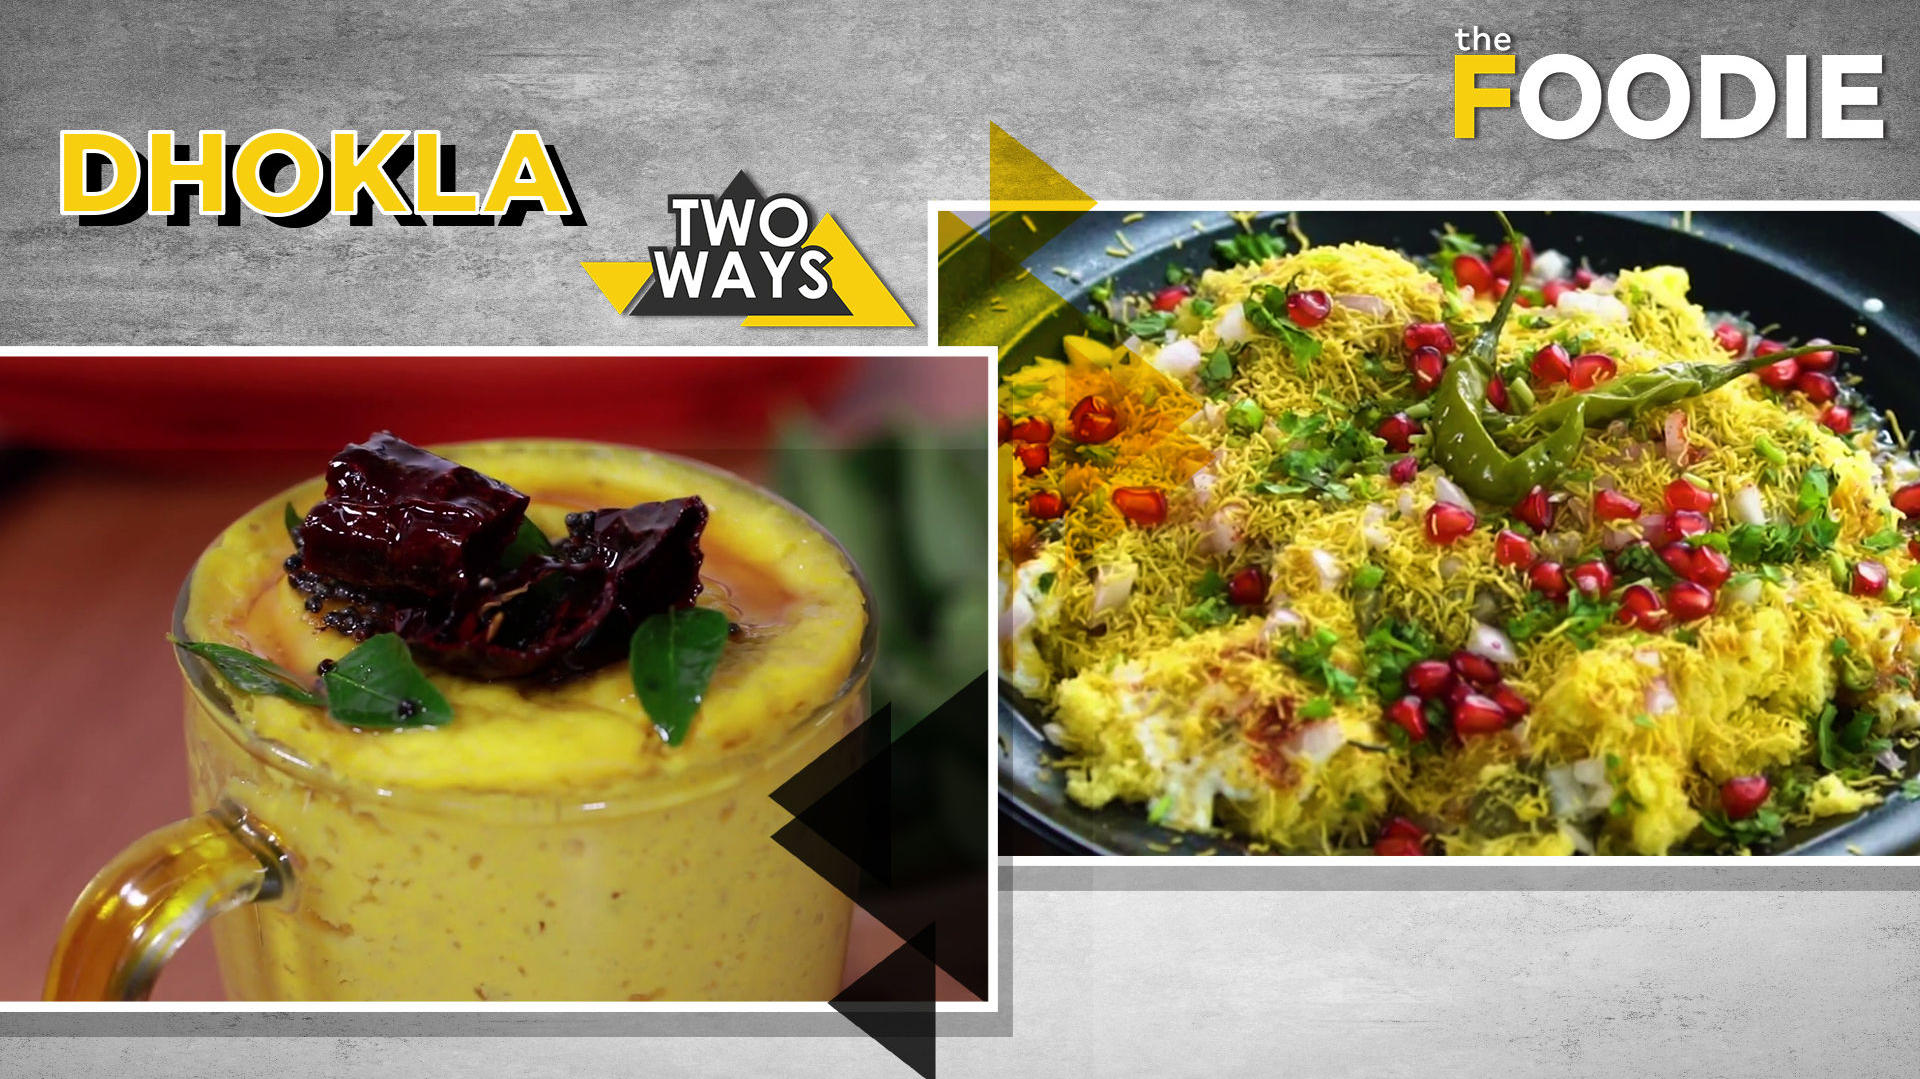
Dish: dhokla